Hermann Oberth

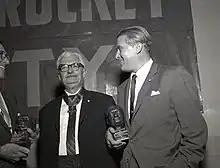
Wernher von Braun holds the coveted Hermarn Oberth award presented to him by Oberth during the banquet hosted by the Alabama Section of the American Rocket Society (ARS), on October 19, 1961. Hermann Oberth wears Order of Merit of the Federal Republic of Germany.

Oberth was not involved in the American "Project Paperclip" because he was not involved in the development of the Aggregat 4 - later called "Vergeltungswaffe V2". For Oberth there was no employment in Germany either as a teacher of physics or mathematics or as a scientist. That is why Hermann Oberth went to Switzerland in 1948 and worked there both as a scientific consultant and as an author for the specialist journal "Interavia". In the years 1950 to 1953 he was in the service of the Italian Navy and developed a solid fuel rocket. In 1953, Oberth returned to Feucht, Germany, to publish his book "Menschen im Weltraum" ("Man into Space"), in which he described his ideas for space-based reflecting telescopes, space stations, electric-powered spaceships, and space suits. Oberth eventually worked from 1955 for his former assistant Wernher von Braun, who was developing space rockets for NASA in Huntsville, Alabama. Among other things, Oberth was involved in preparing the study "The Development of Space Technology in the Next Ten Years". In 1958, Oberth returned to Feucht, Germany, where he published his ideas for a lunar exploration vehicle, a "moon catapult", and "damped" helicopters and airplanes. In 1961, Oberth returned to the United States, where he worked for the Convair Corporation as a technical consultant for the Atlas missile program. He retired in 1962.